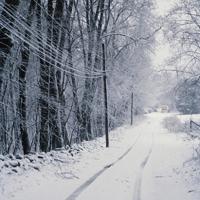
Weather: cloudy or overcast